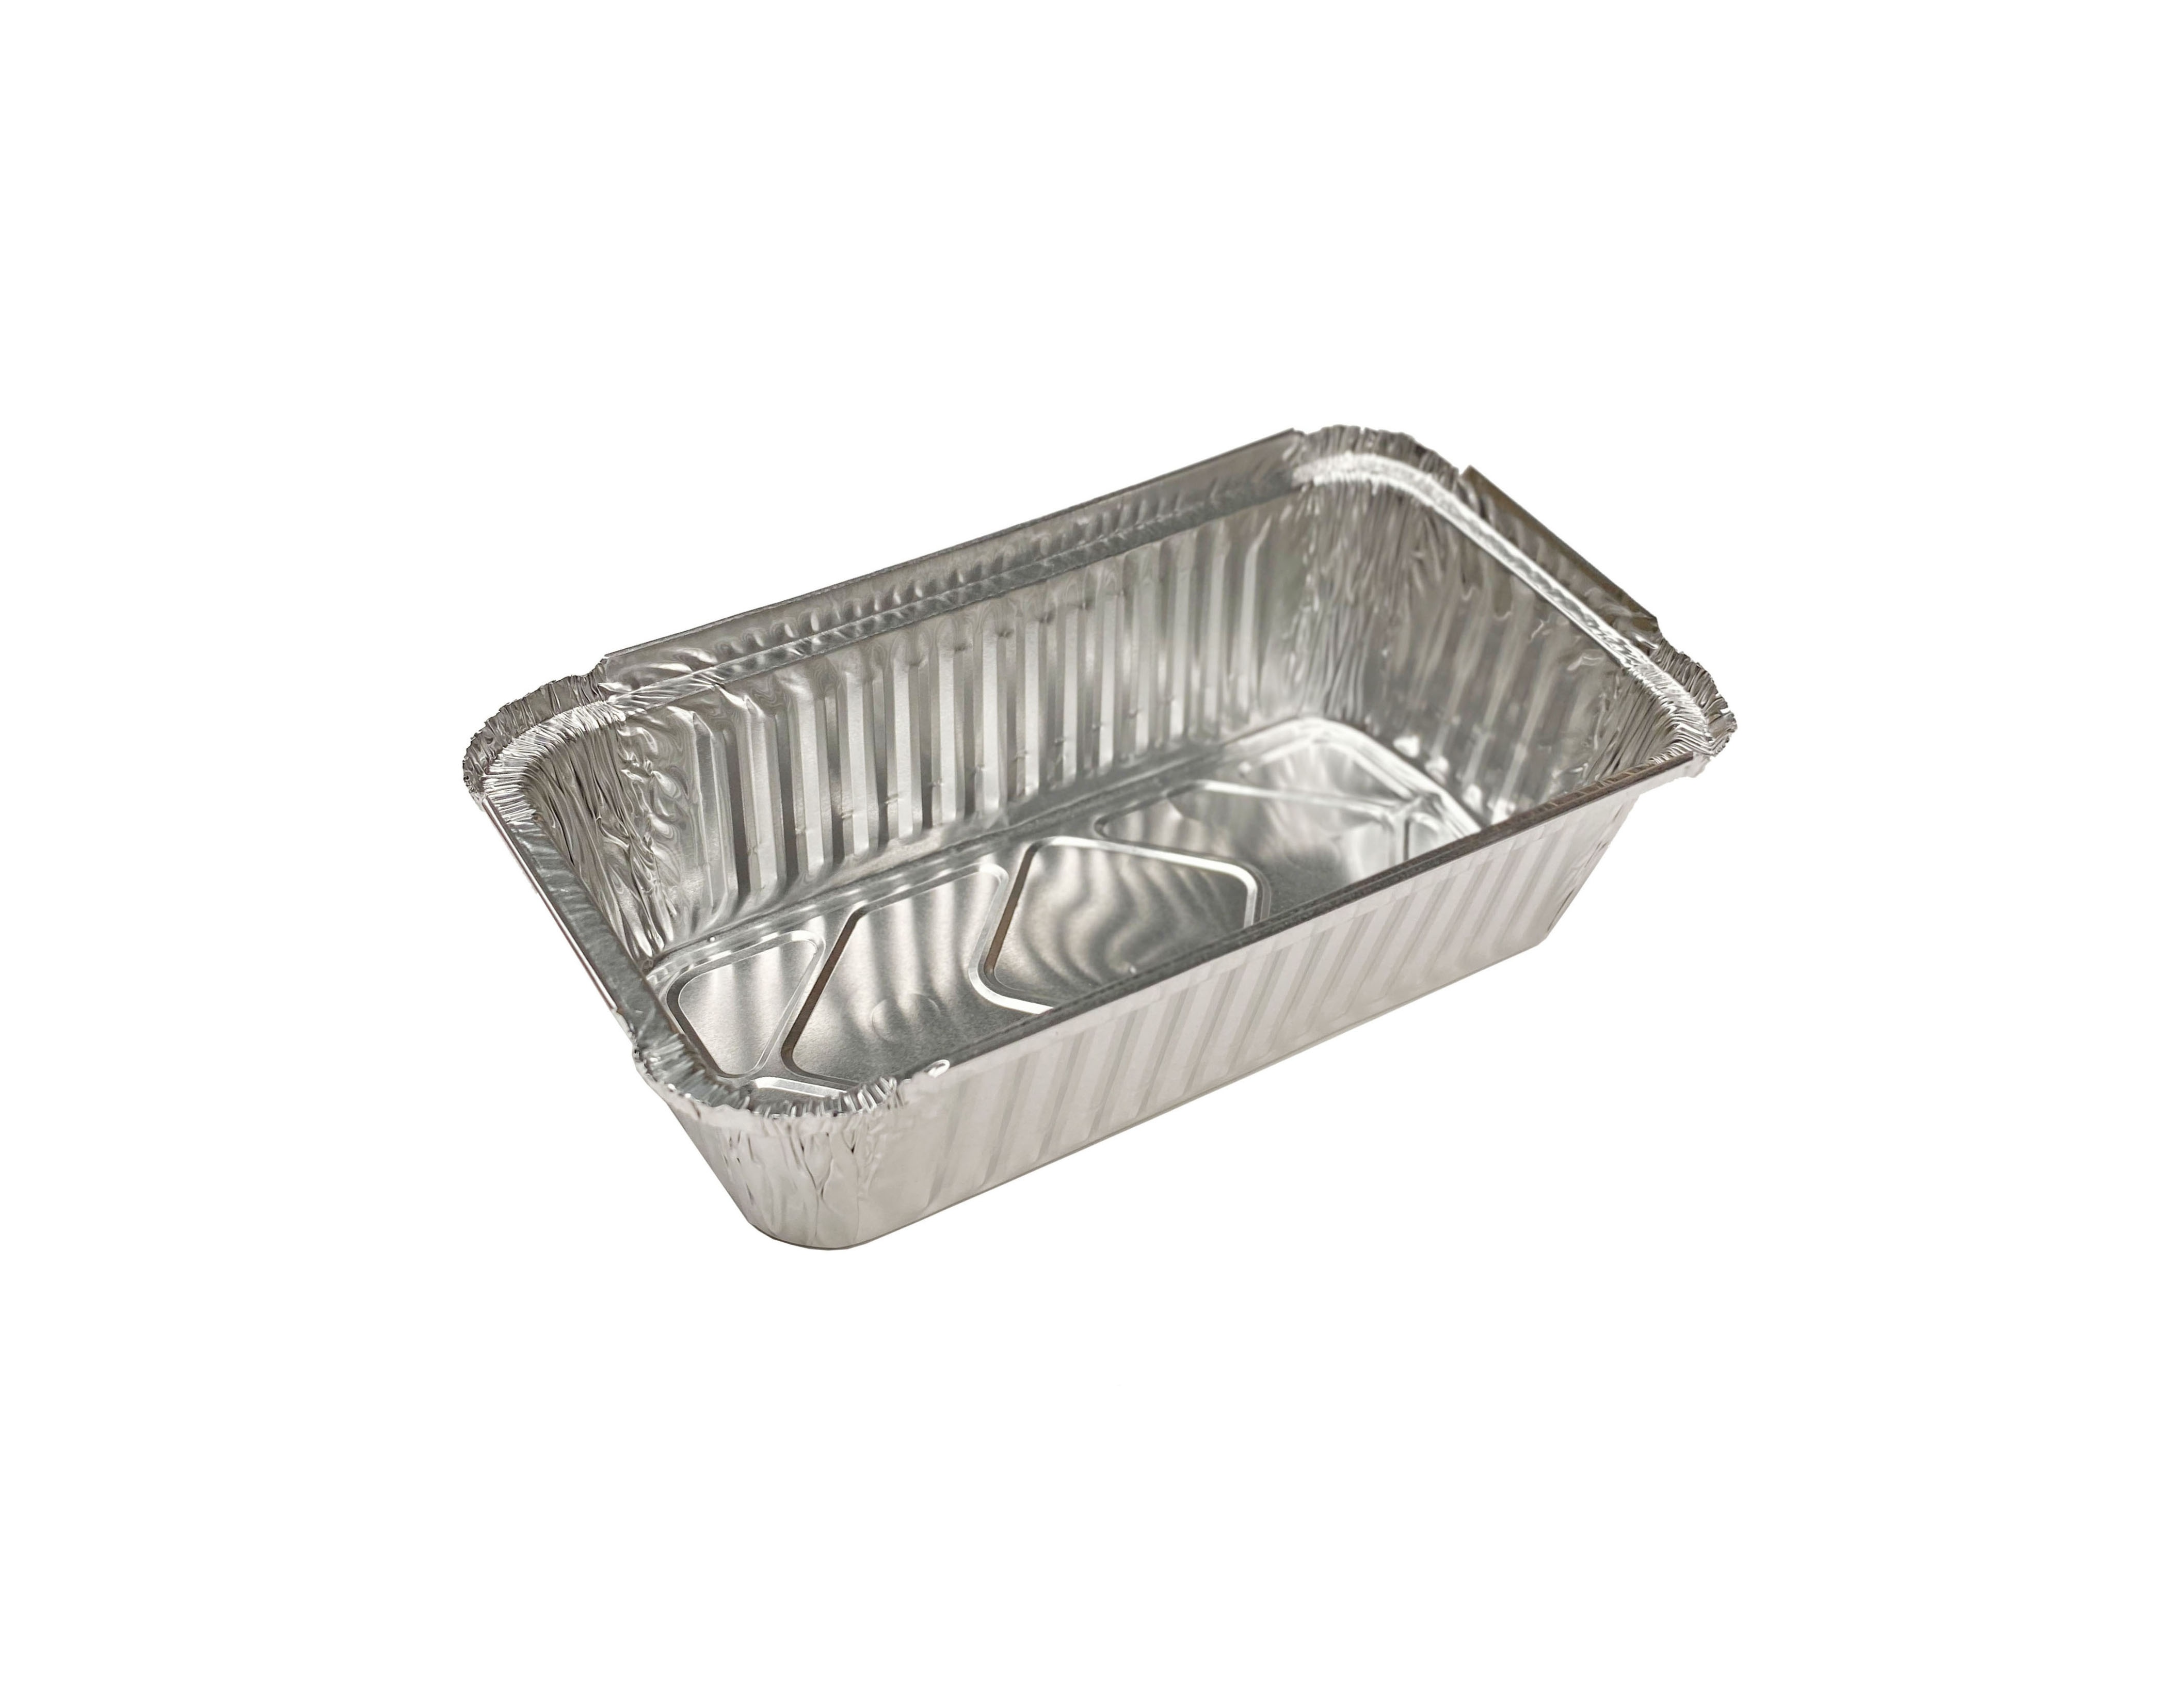
ALUMINIUM MAALTIJDBAK (8390) 901CC 212x108x60MM x 1000 ST
Aluminium Bak 8390 901cc 212x108x60 Afmetingen: 212x108x60 Overzicht Deze aluminium bak houdt oven maaltijden zoals vlees, kip, vis, groente, rijst en pasta, lasagneschotels en shoarmaschotels lekker warm en op smaak. De waterafstotende bakken zijn ovenbestendig en daardoor ideaal voor het verhitten en opwarmen van allerlei gerechten in de oven en grill. Aluminium bakken zijn echter niet geschikt voor in de magnetron. Deksels los verkrijgbaar Met de bijpassende kartonnen deksels (los verkrijgbaar) sluit je de rechthoekige bakjes effectief en hygiënisch af. Je bakken met inhoud zijn nu gemakkelijk op elkaar te stapelen, in te pakken en te vervoeren. Representatief De voedselveilige, representatieve aluminium bakken zijn ondermeer door cateringen, horecagelegenheden, groothandels en delicatessenzaken veel gebruikt. Ze zijn eenmalig te gebruiken voor meeneem- en afhaalmaaltijden en voor het presenteren van gerechten bij evenementen, feesten en barbecues. Diverse formaten Deze aluminium bakken zijn verkrijgbaar in diverse formaten voor zowel kleine porties voor eenpersoons maaltijden of grotere porties voor meerdere personen.
Brand: TiaCeli
Category: Business & Industrial > Food Service > Take-Out Containers